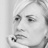
Emotion: sad